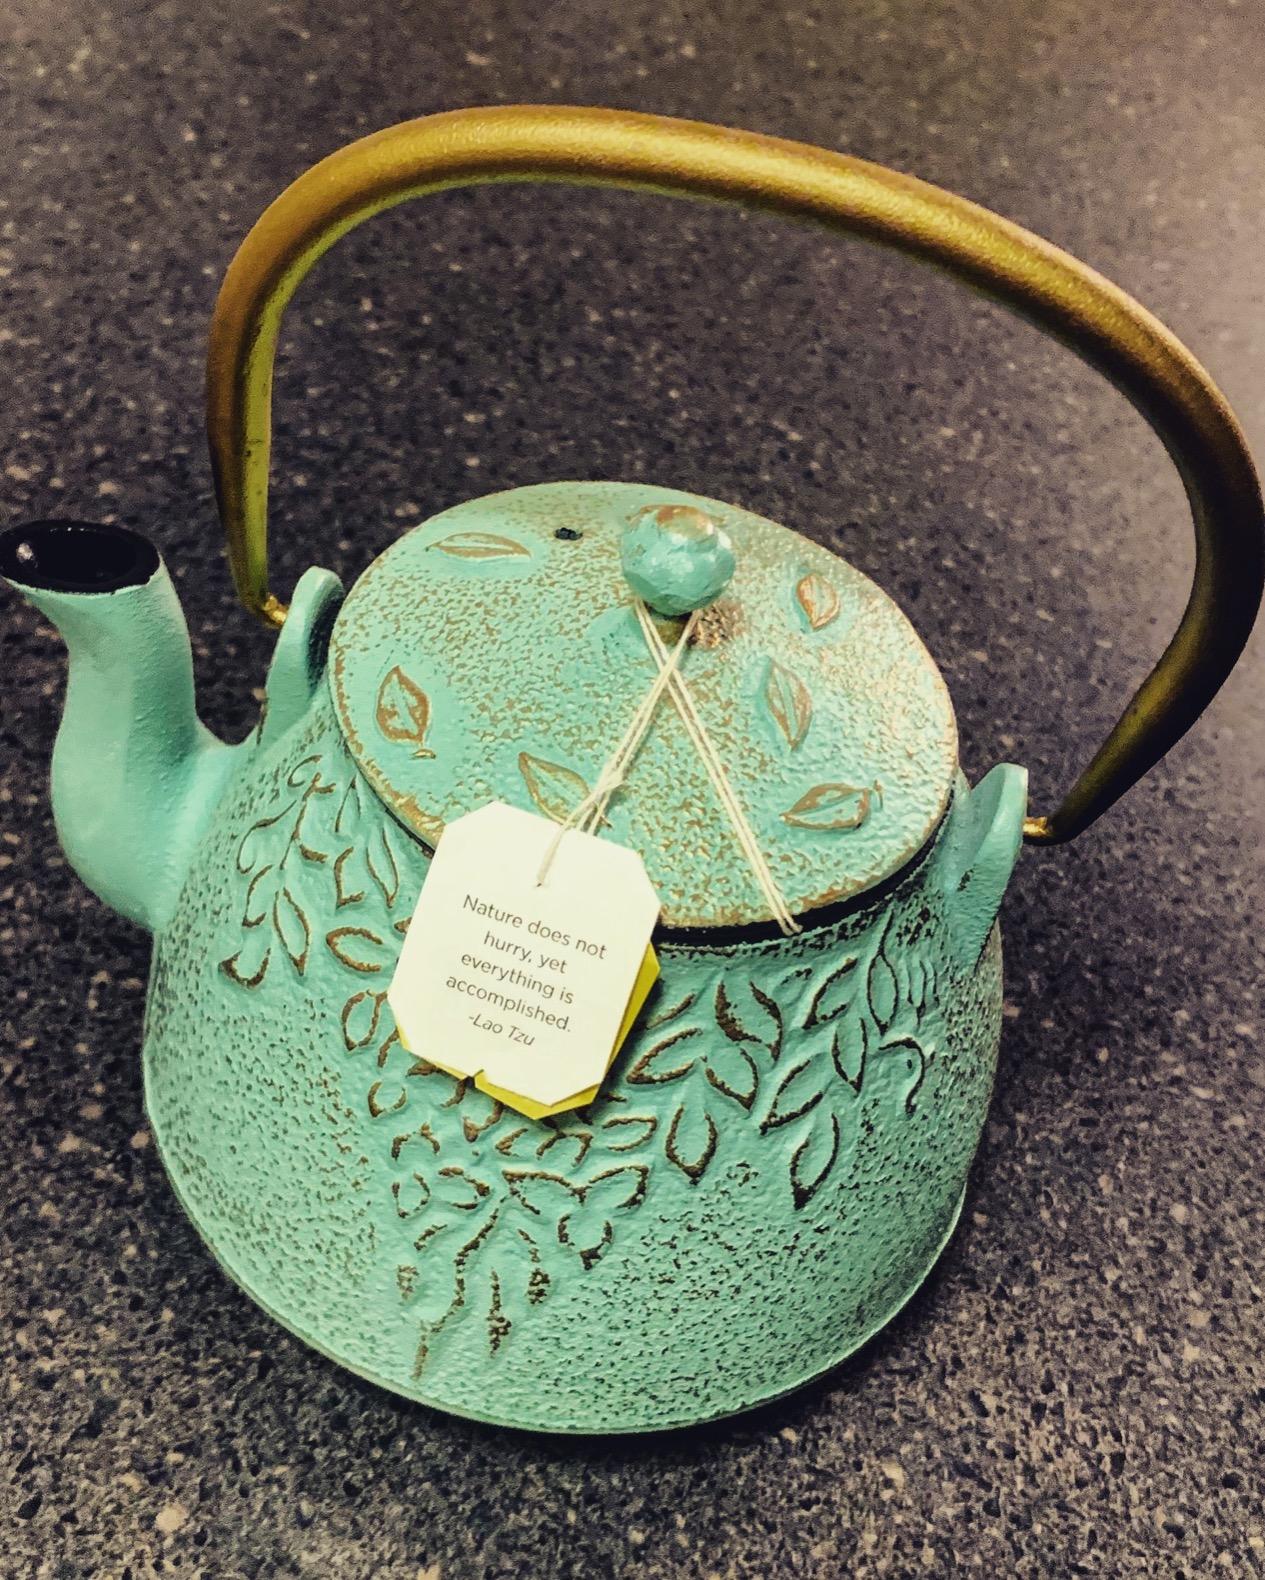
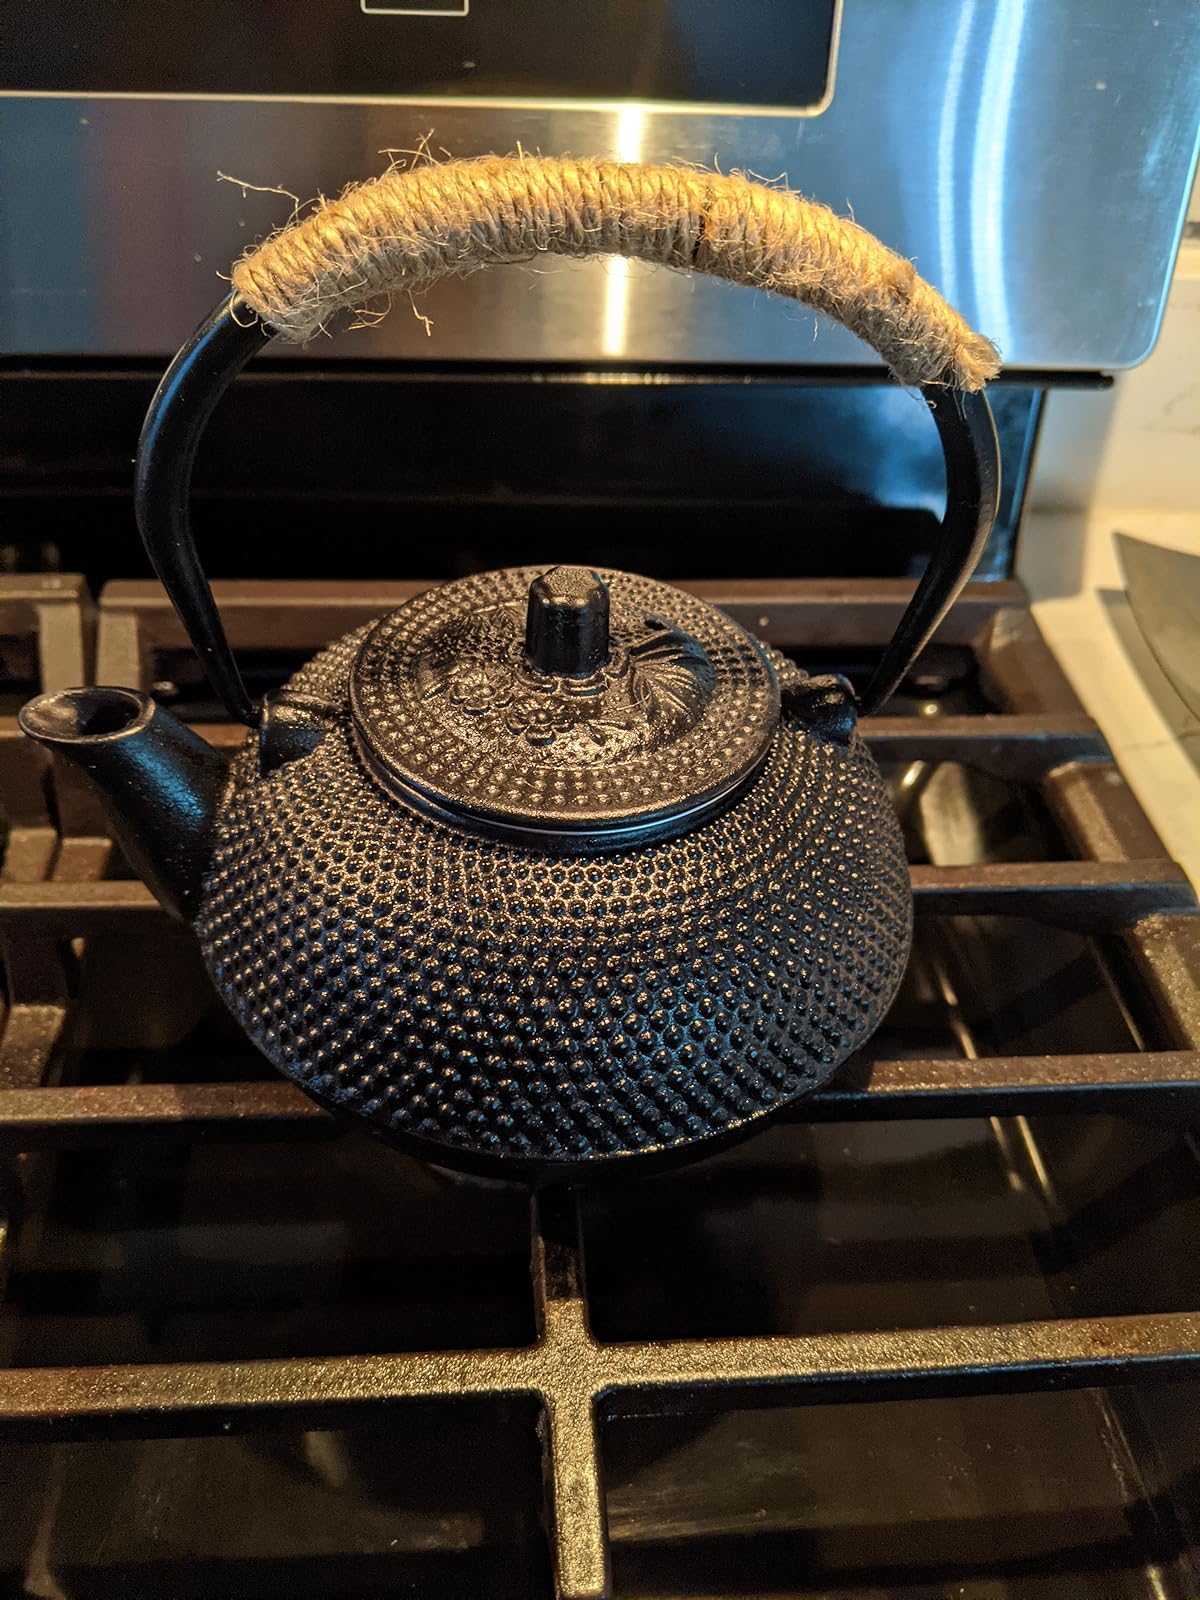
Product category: items_kettle
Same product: no